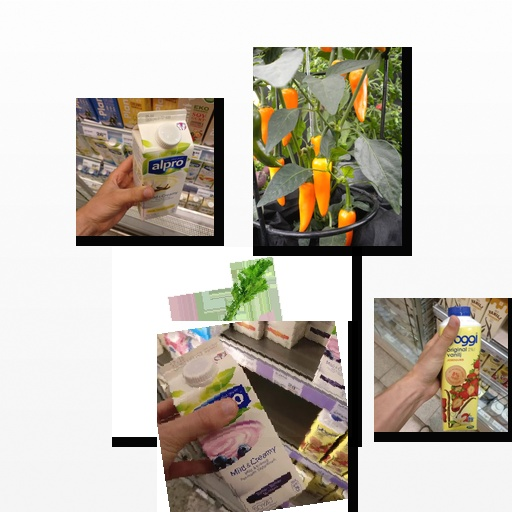
Food items: chili_pepper, strawberry_yoghurt, soyghurt, vanilla_soy_yogurt, turnip